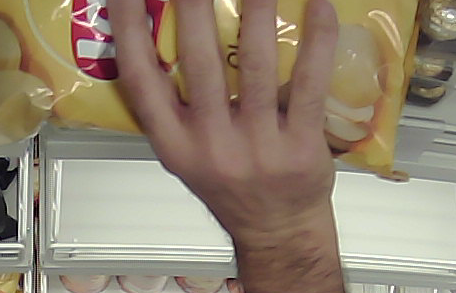
Product: lays_classic